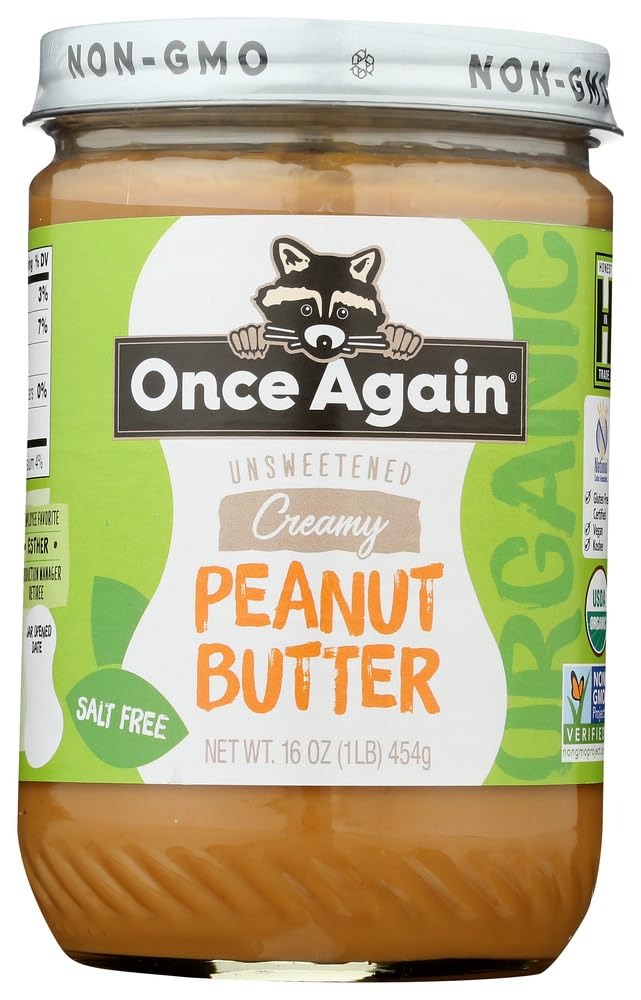
Item Name: Once Again Nut Butters (C) Pnut Btr, Og, Val, Smoth, N/S, 16-Ounce (Pack of 4)
Bullet Point 1: Gluten Free
Bullet Point 2: Vegan
Bullet Point 3: Kosher Certified product
Bullet Point 4: Sodium Free
Bullet Point 5: OTCO | Unsweetened
Value: 64.0
Unit: Ounce

Price: 13.75